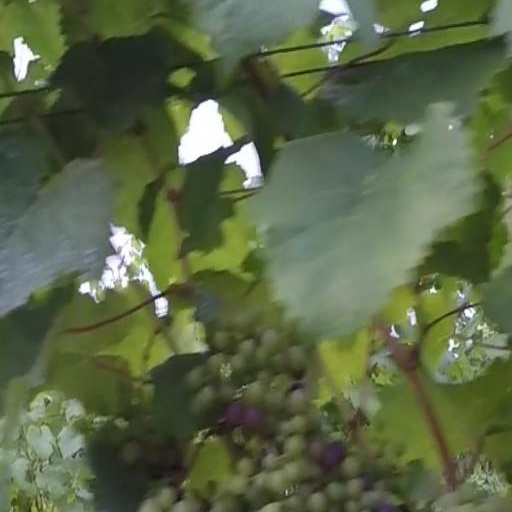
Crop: grape